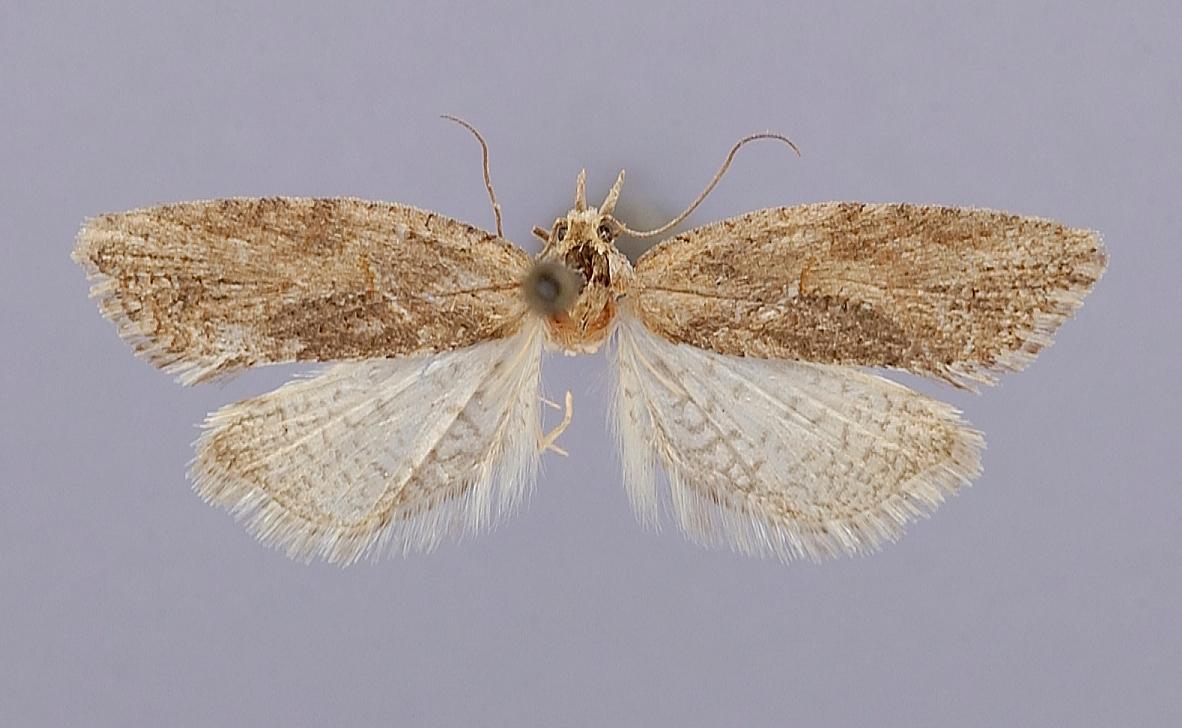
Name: Transtillaspis anxia
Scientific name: Transtillaspis anxia Razowski, 2004
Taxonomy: Animalia, Arthropoda, Insecta, Lepidoptera, Tortricidae
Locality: Bogota, Chico, 2900 m, Bogotá, Colombia
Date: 2 Feb 1959